Answer in natural language. Considering the relative positions, where is tripod floor lamp with white shade with respect to sixdrawer dresser in gray? Choose between the following options: left or right
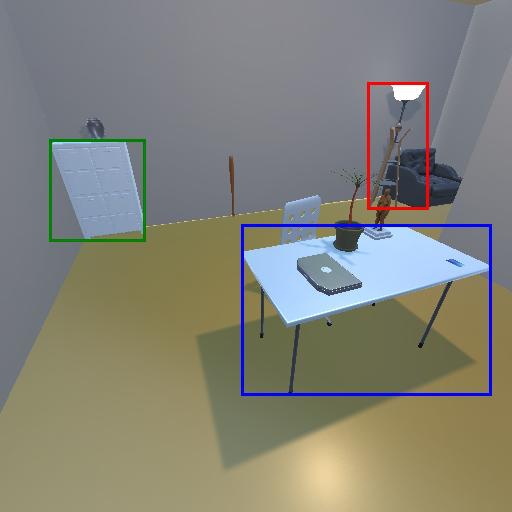
<answer>right</answer>